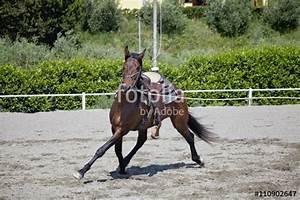
horse